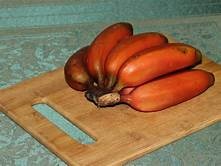
Label: banana